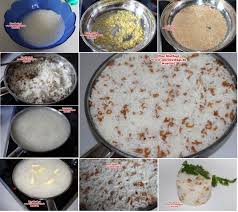
Yemek: pirinc_pilavi